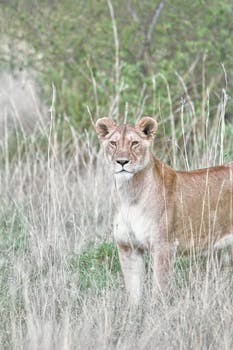
Label: No Watermark